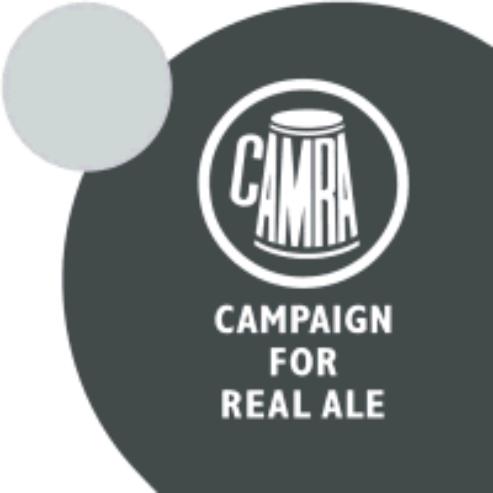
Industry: Food